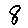
Label: 8